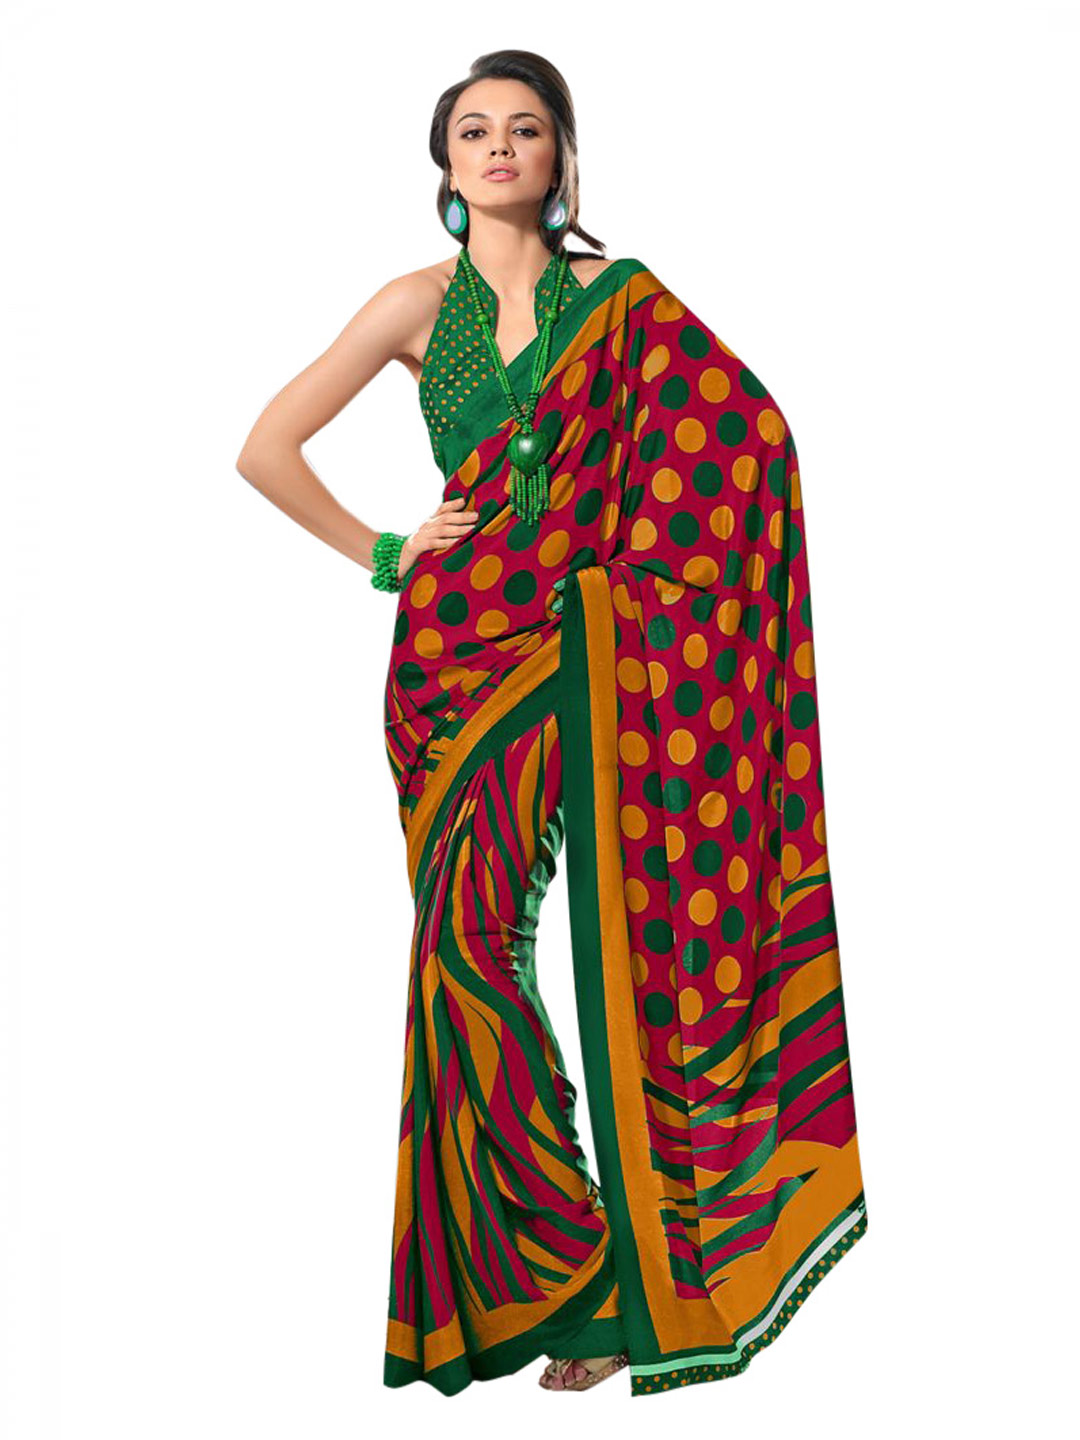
Prafful Green & Maroon Printed Sari
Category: Apparel / Saree / Sarees
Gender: Women
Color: Green
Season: Fall 2012
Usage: Ethnic